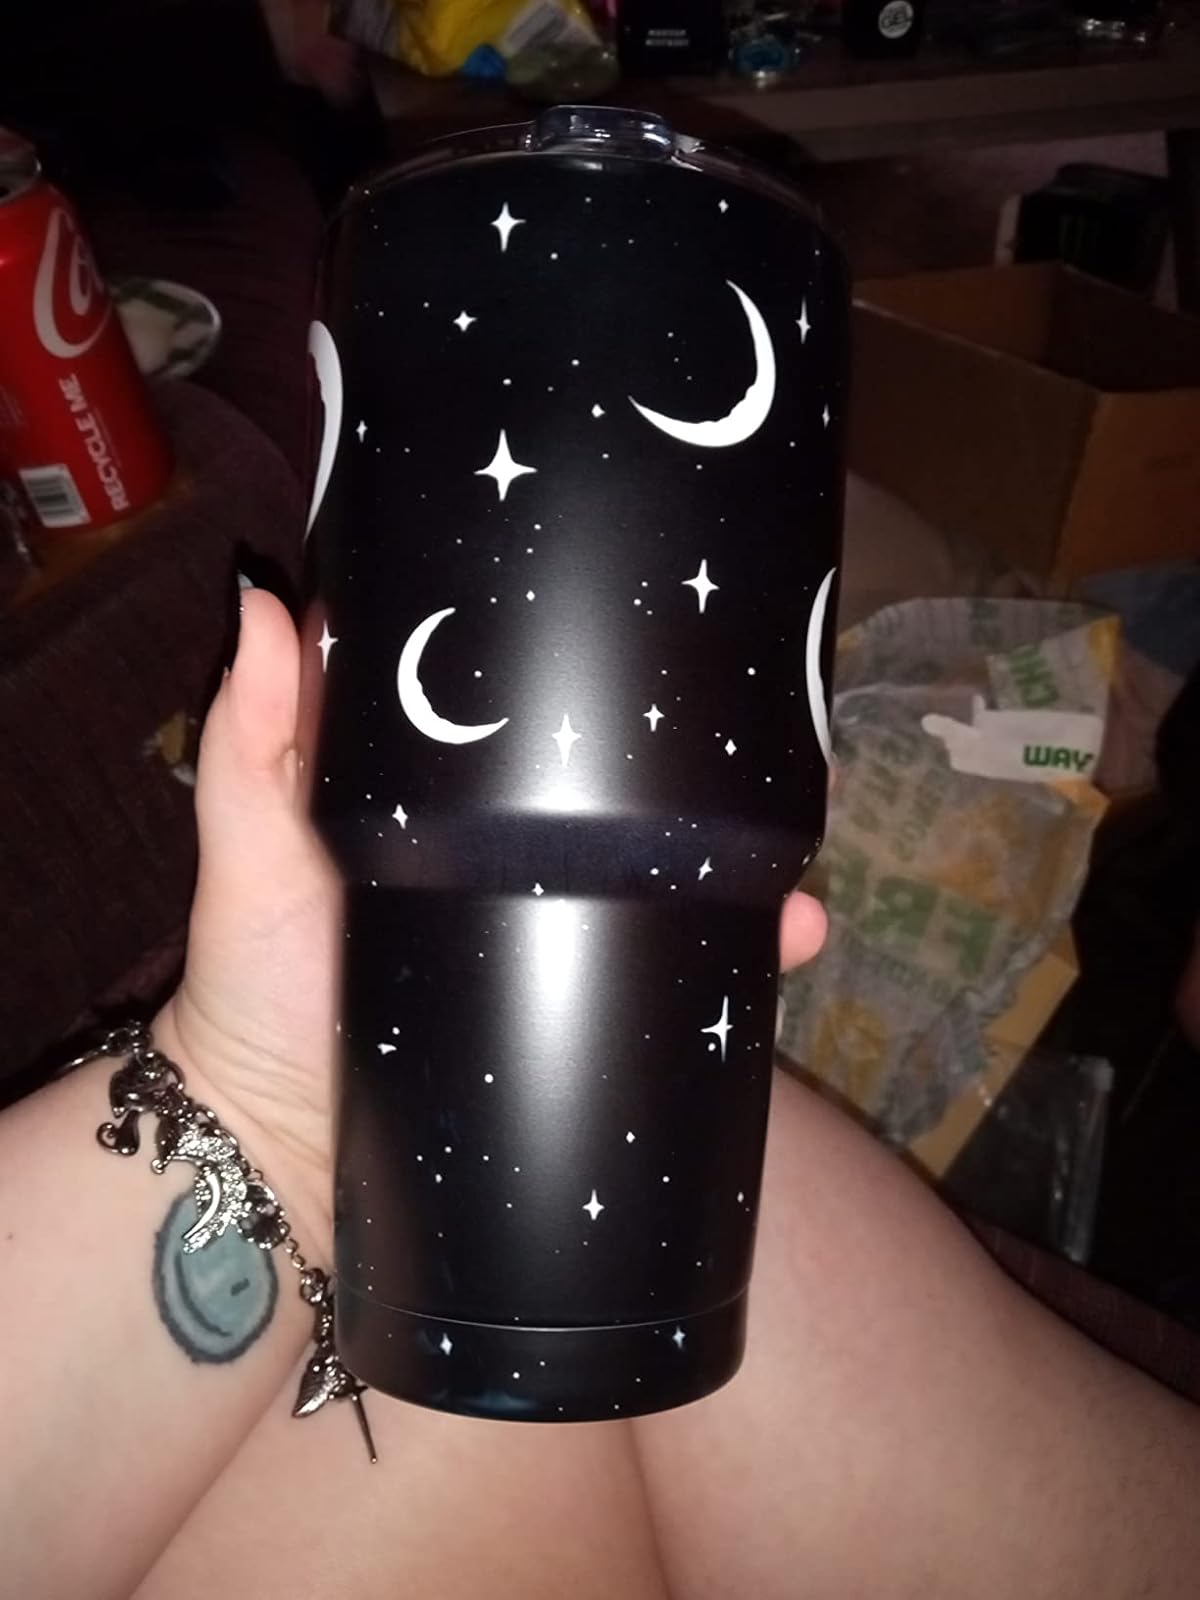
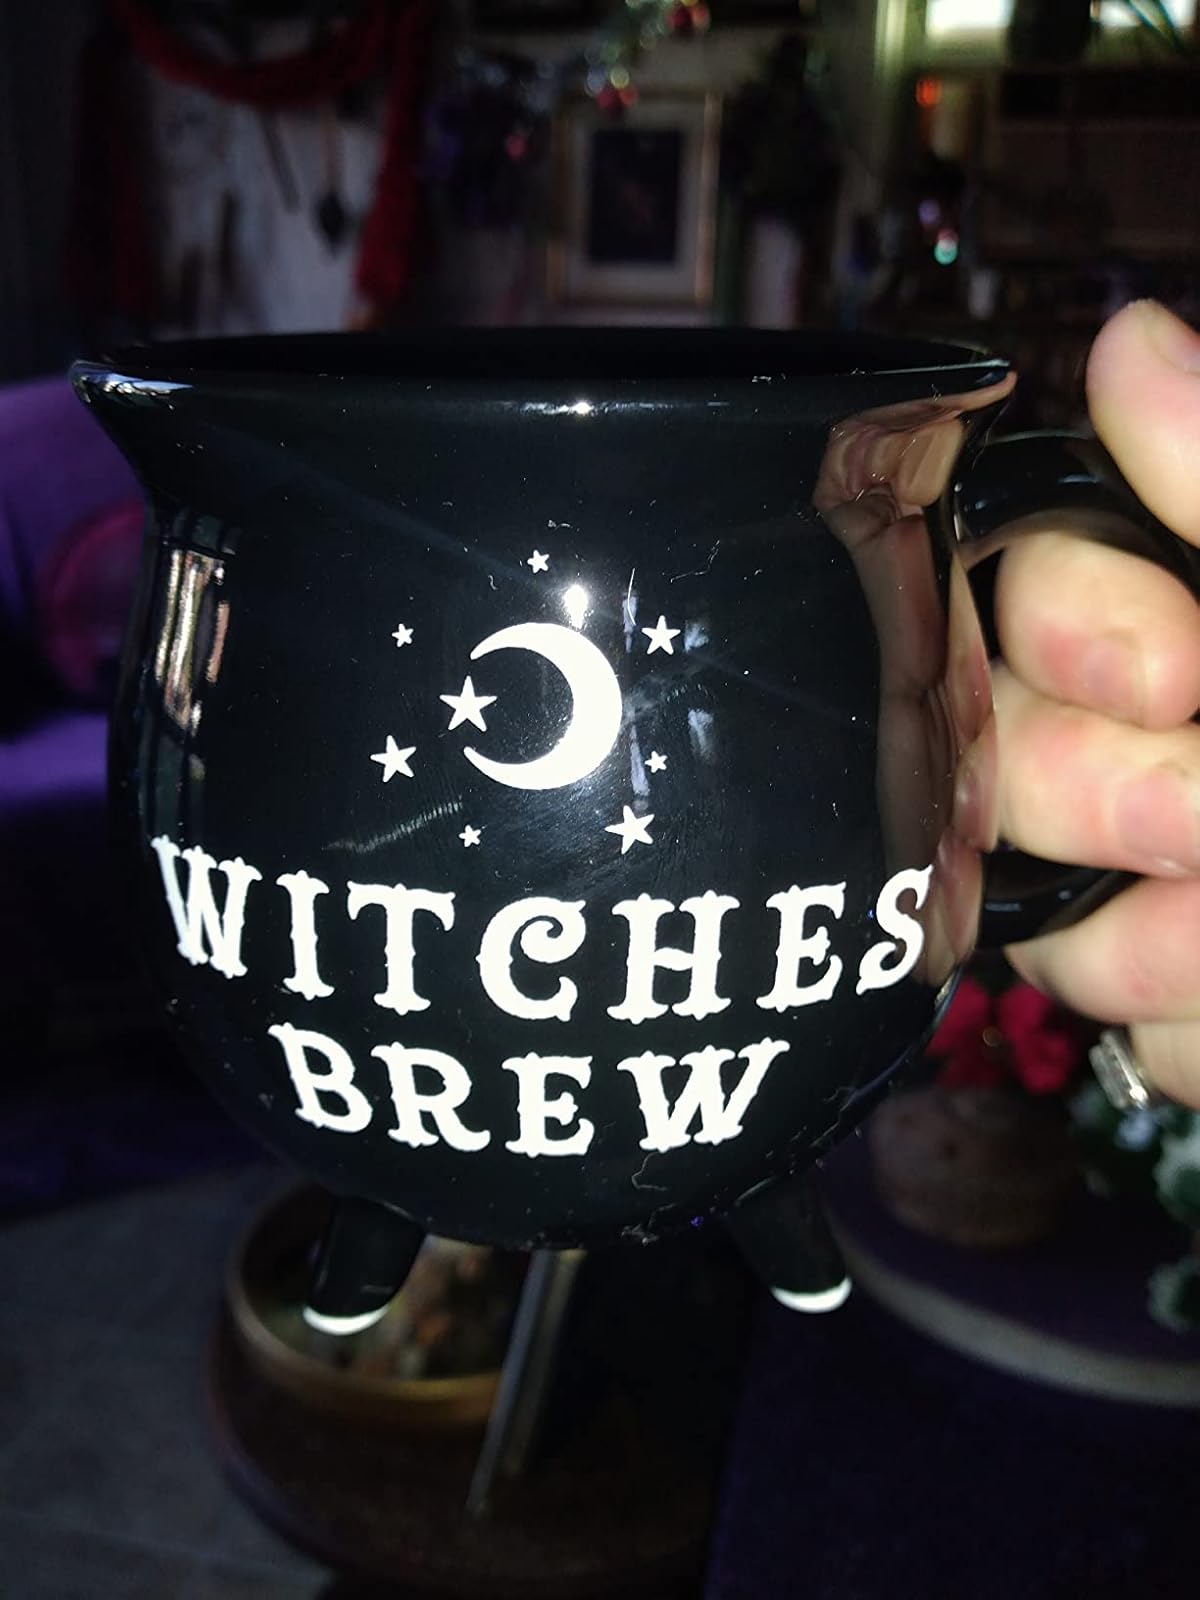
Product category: items_mug
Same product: no